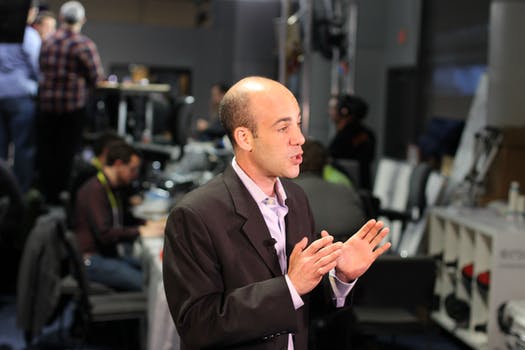
Label: No Watermark